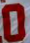
Number: 0